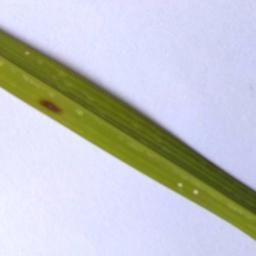
Label: Rice___Brown_Spot